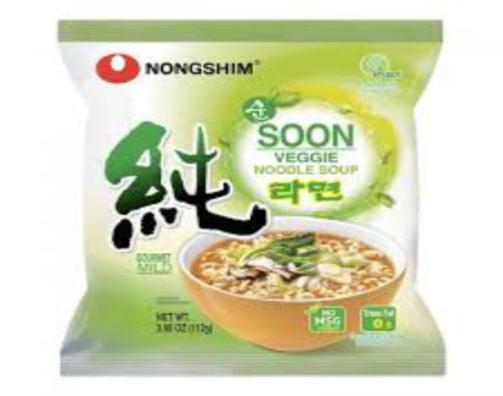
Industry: Food